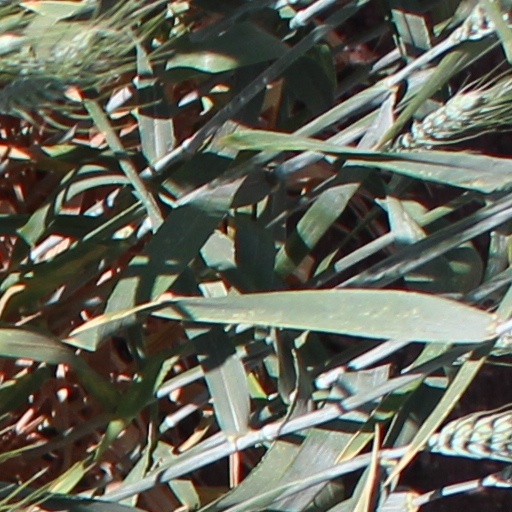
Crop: wheat